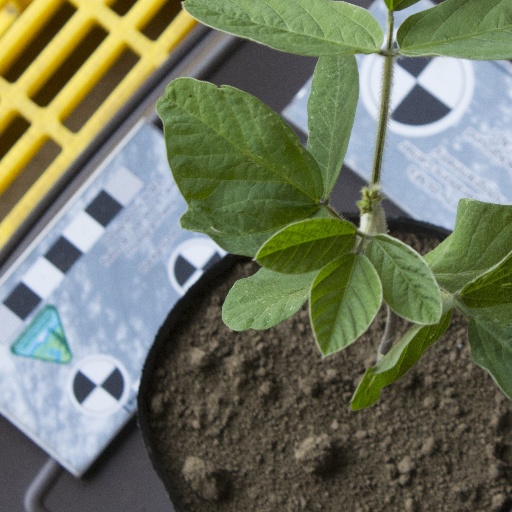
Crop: soybean